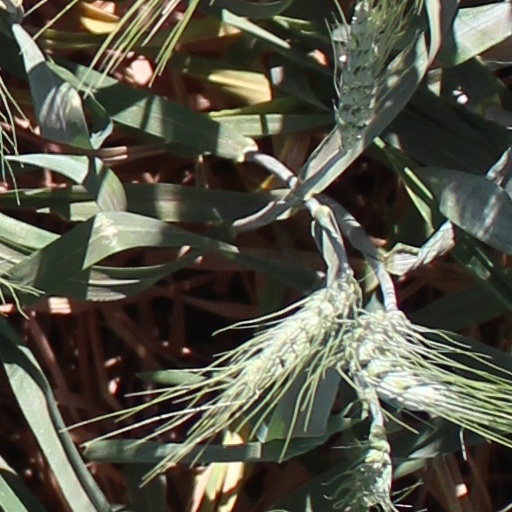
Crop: wheat